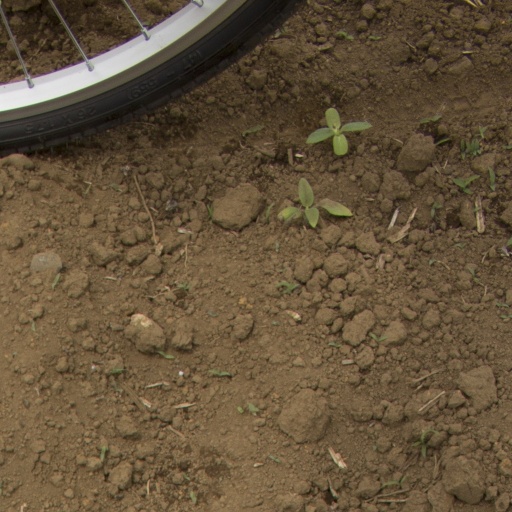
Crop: Jerusalem artichoke